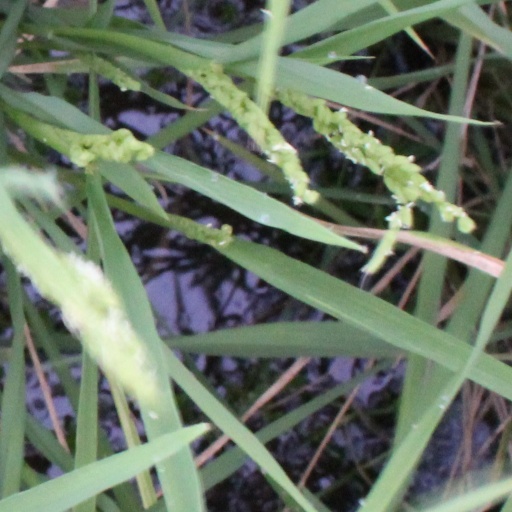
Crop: rice